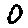
Label: 0